Topolon

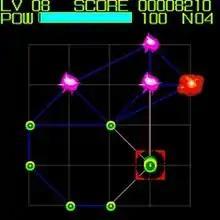
Screenshot of Topolon: three nodes are infected with Nuruons (purple) and one with a Megaon (red)

According to the game's tutorial, the player must protect the nano circuit Topolon from electronic viruses called Nuruons that emerge in the circuit's nodes.